Northumberland Senior Cup (rugby union)

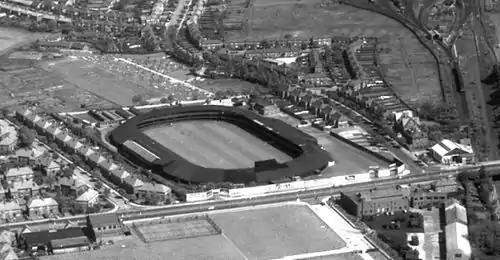
Northumberland County Ground in 1965

With the advent of professionalism, the gap between some clubs became too great in the county. In the 2001-2002 season the Northumberland Senior Plate was inaugurated as a competition for clubs knocked out of the first round of the Northumberland Senior Cup. Since then the competition has undergone various changes. The Plate is now competed for by all clubs, who are not in the top eight of Northumberland clubs, every season.